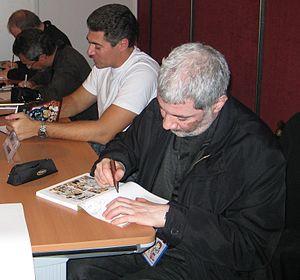
Farid Boudjellal, né le 12 mars 1953 à Toulon, est un auteur de bande dessinée français.